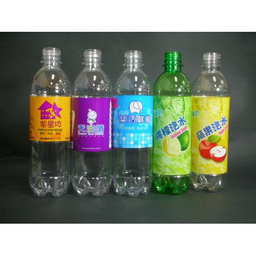
Label: bottles